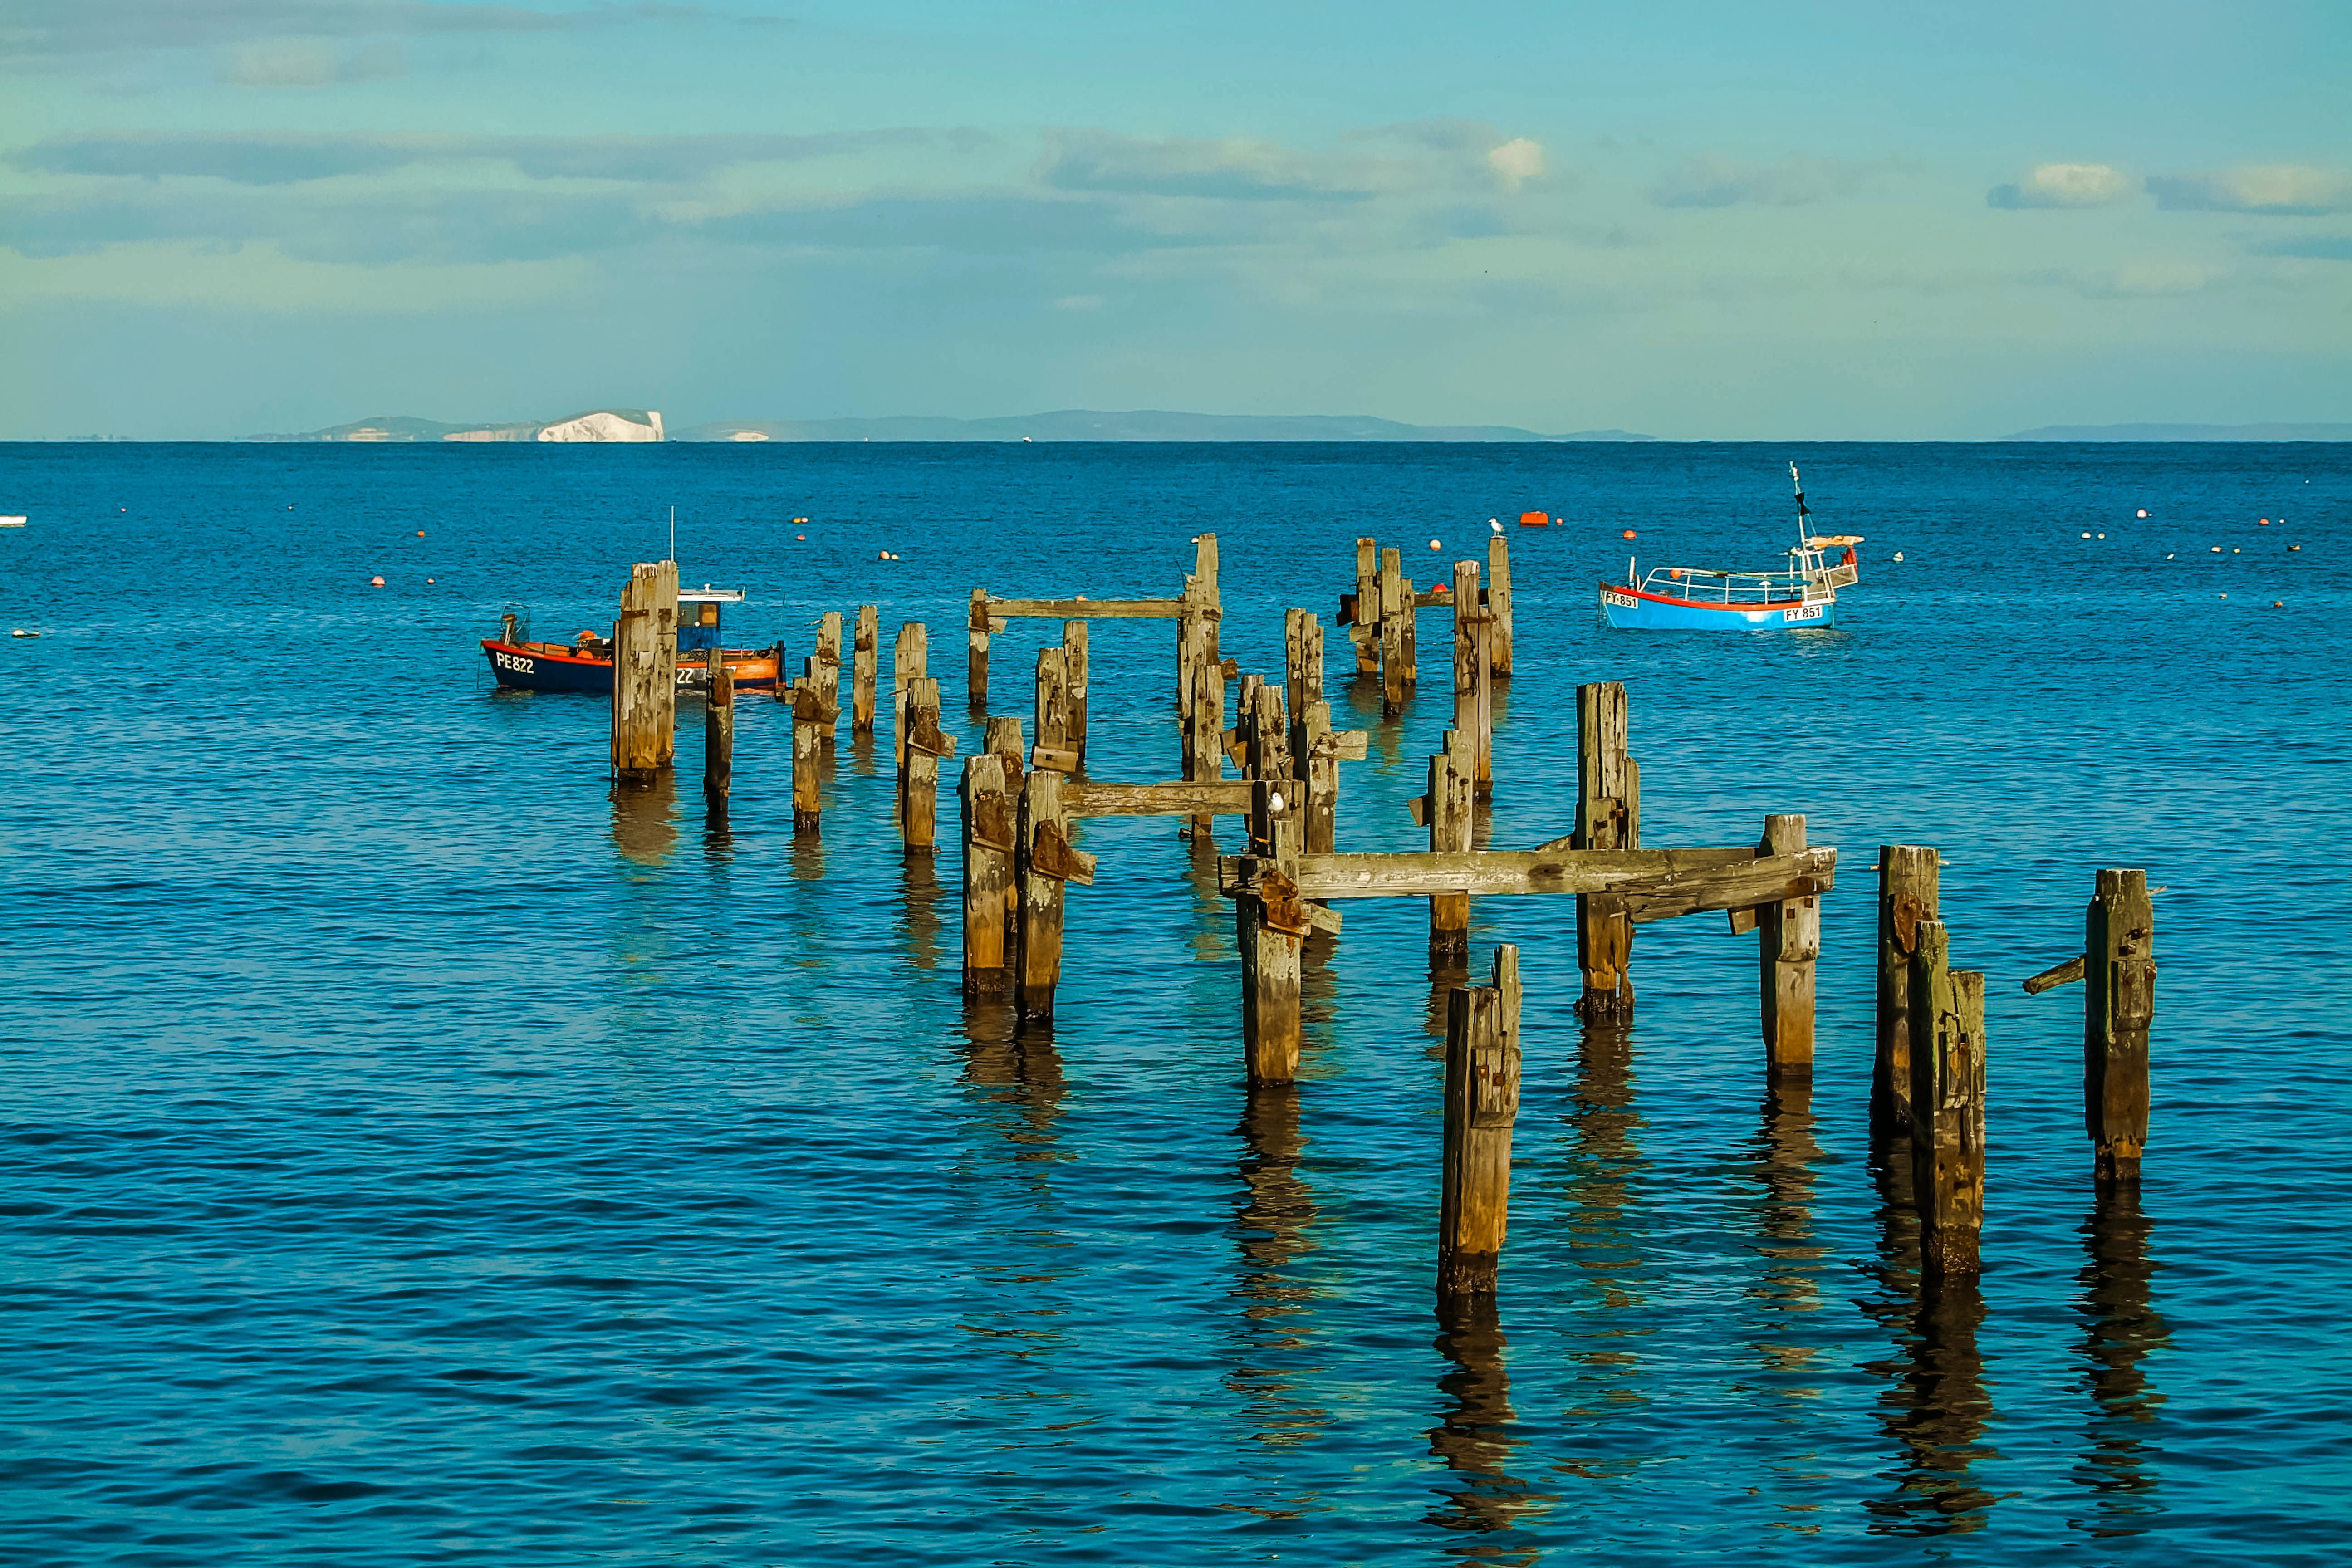
beach, sea, coast, ocean, horizon, shore, wave, vacation, bay, body of water, cape, dorset, islet, swanage bay